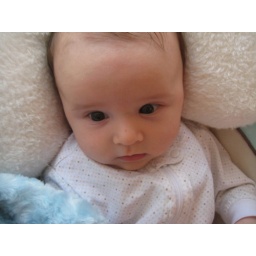
Luca and his blue bear in the swing